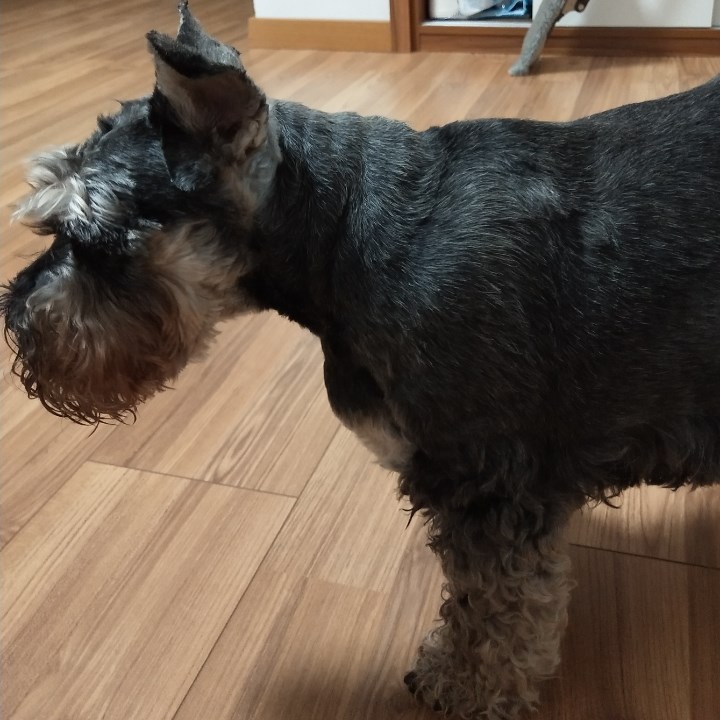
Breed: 2342-n000102-miniature_schnauzer